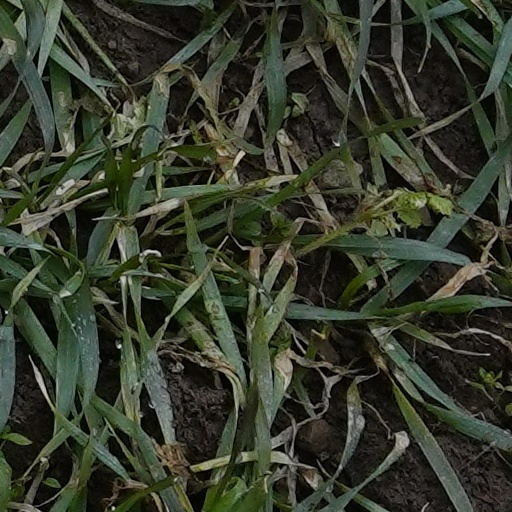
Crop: wheat